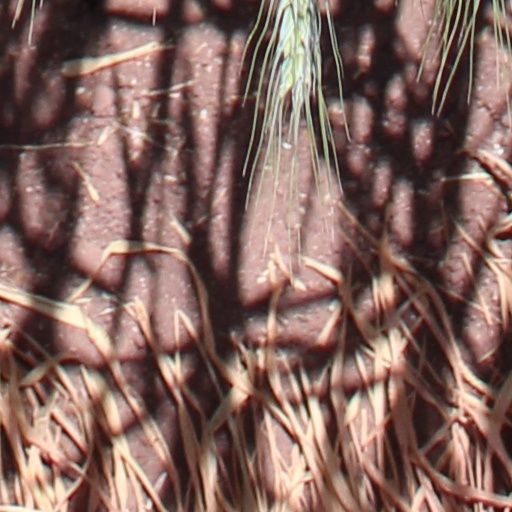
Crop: wheat